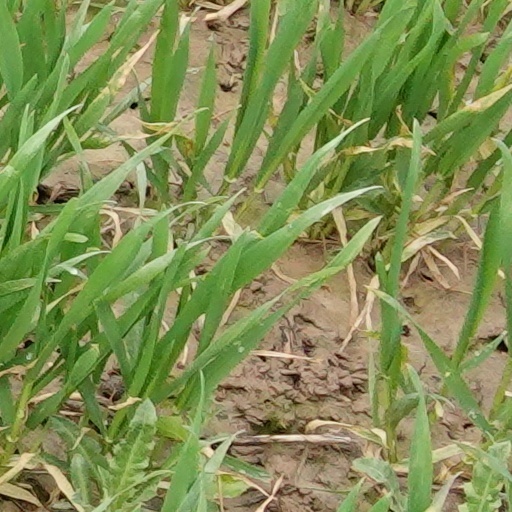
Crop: wheat